Chicago Sports Museum

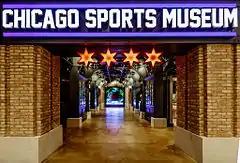
The entrance for the Chicago Sports Museum in 2014

The Chicago Sports Museum is a 23,000-square-foot museum located along the Magnificent Mile at the Water Tower Place mall in Chicago. The museum, which was opened on April 1, 2014—by Harry Caray's Restaurant Group and CEO Grant DePorter—features interactive skill challenges, unique sports memorabilia, and a collection of game-used artifacts well known to fans of Chicago sports.